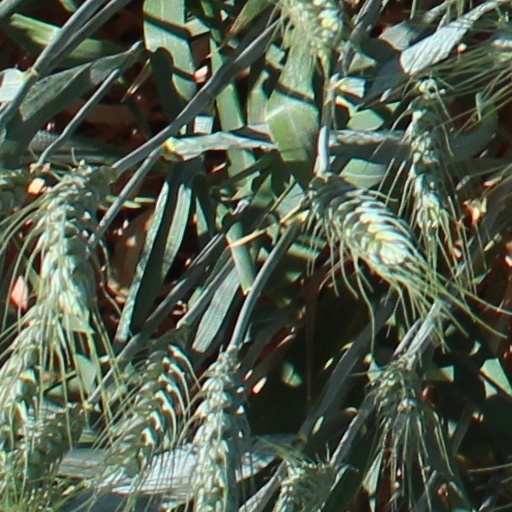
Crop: wheat